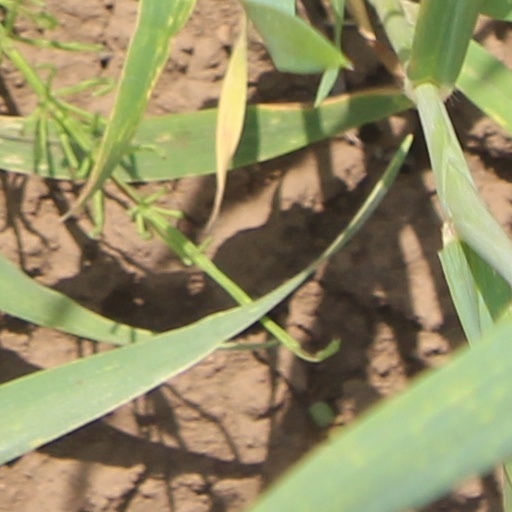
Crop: wheat